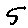
Label: 5